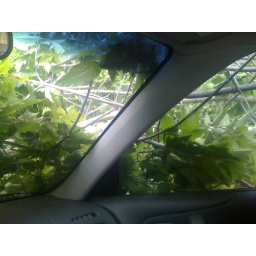
car vs tree, inside, under tree